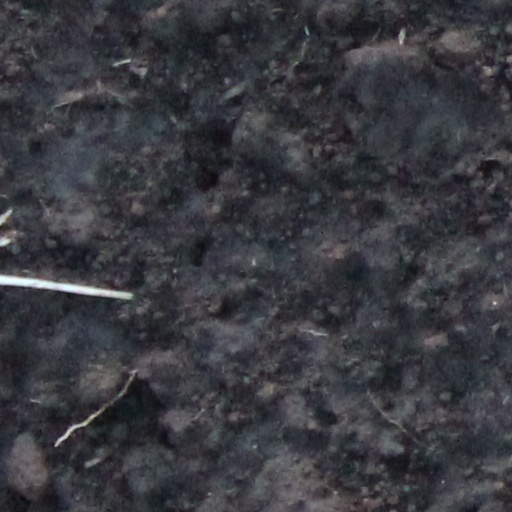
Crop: wheat